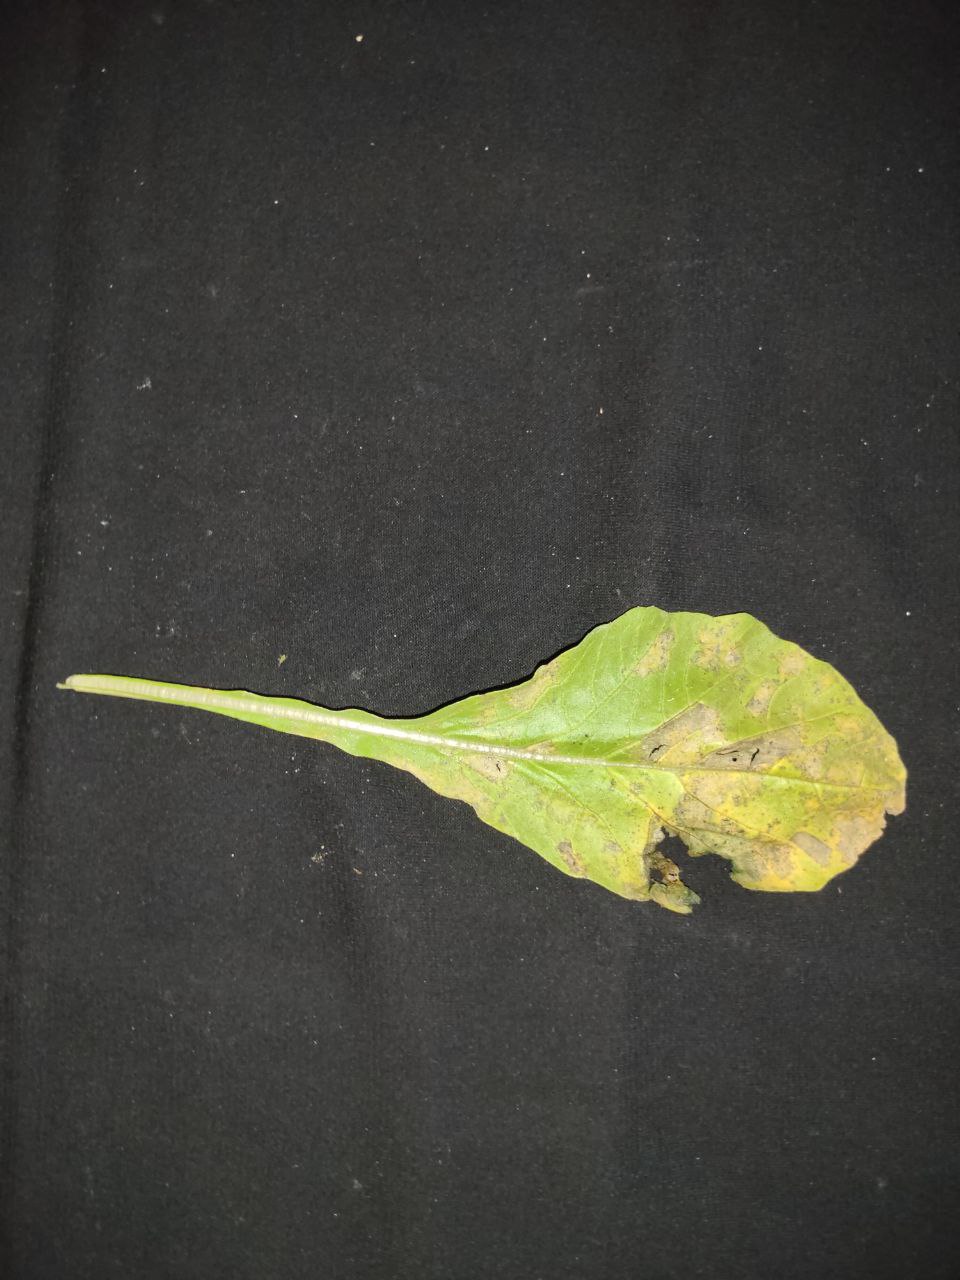
Label: Downey mildew